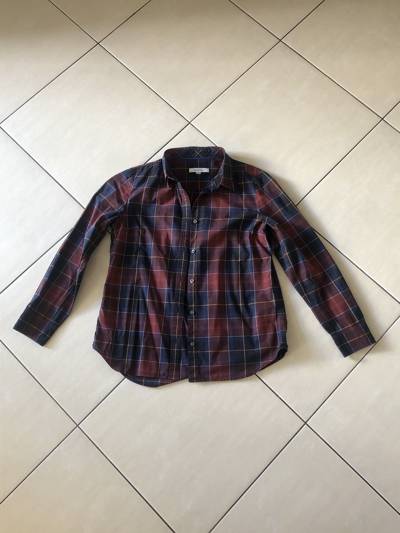
Waste category: clothes